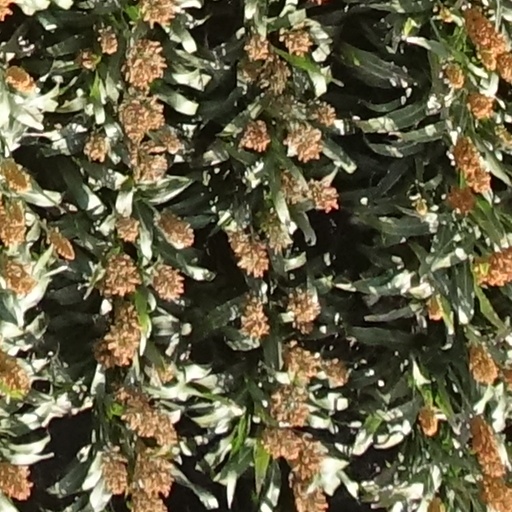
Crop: sorghum